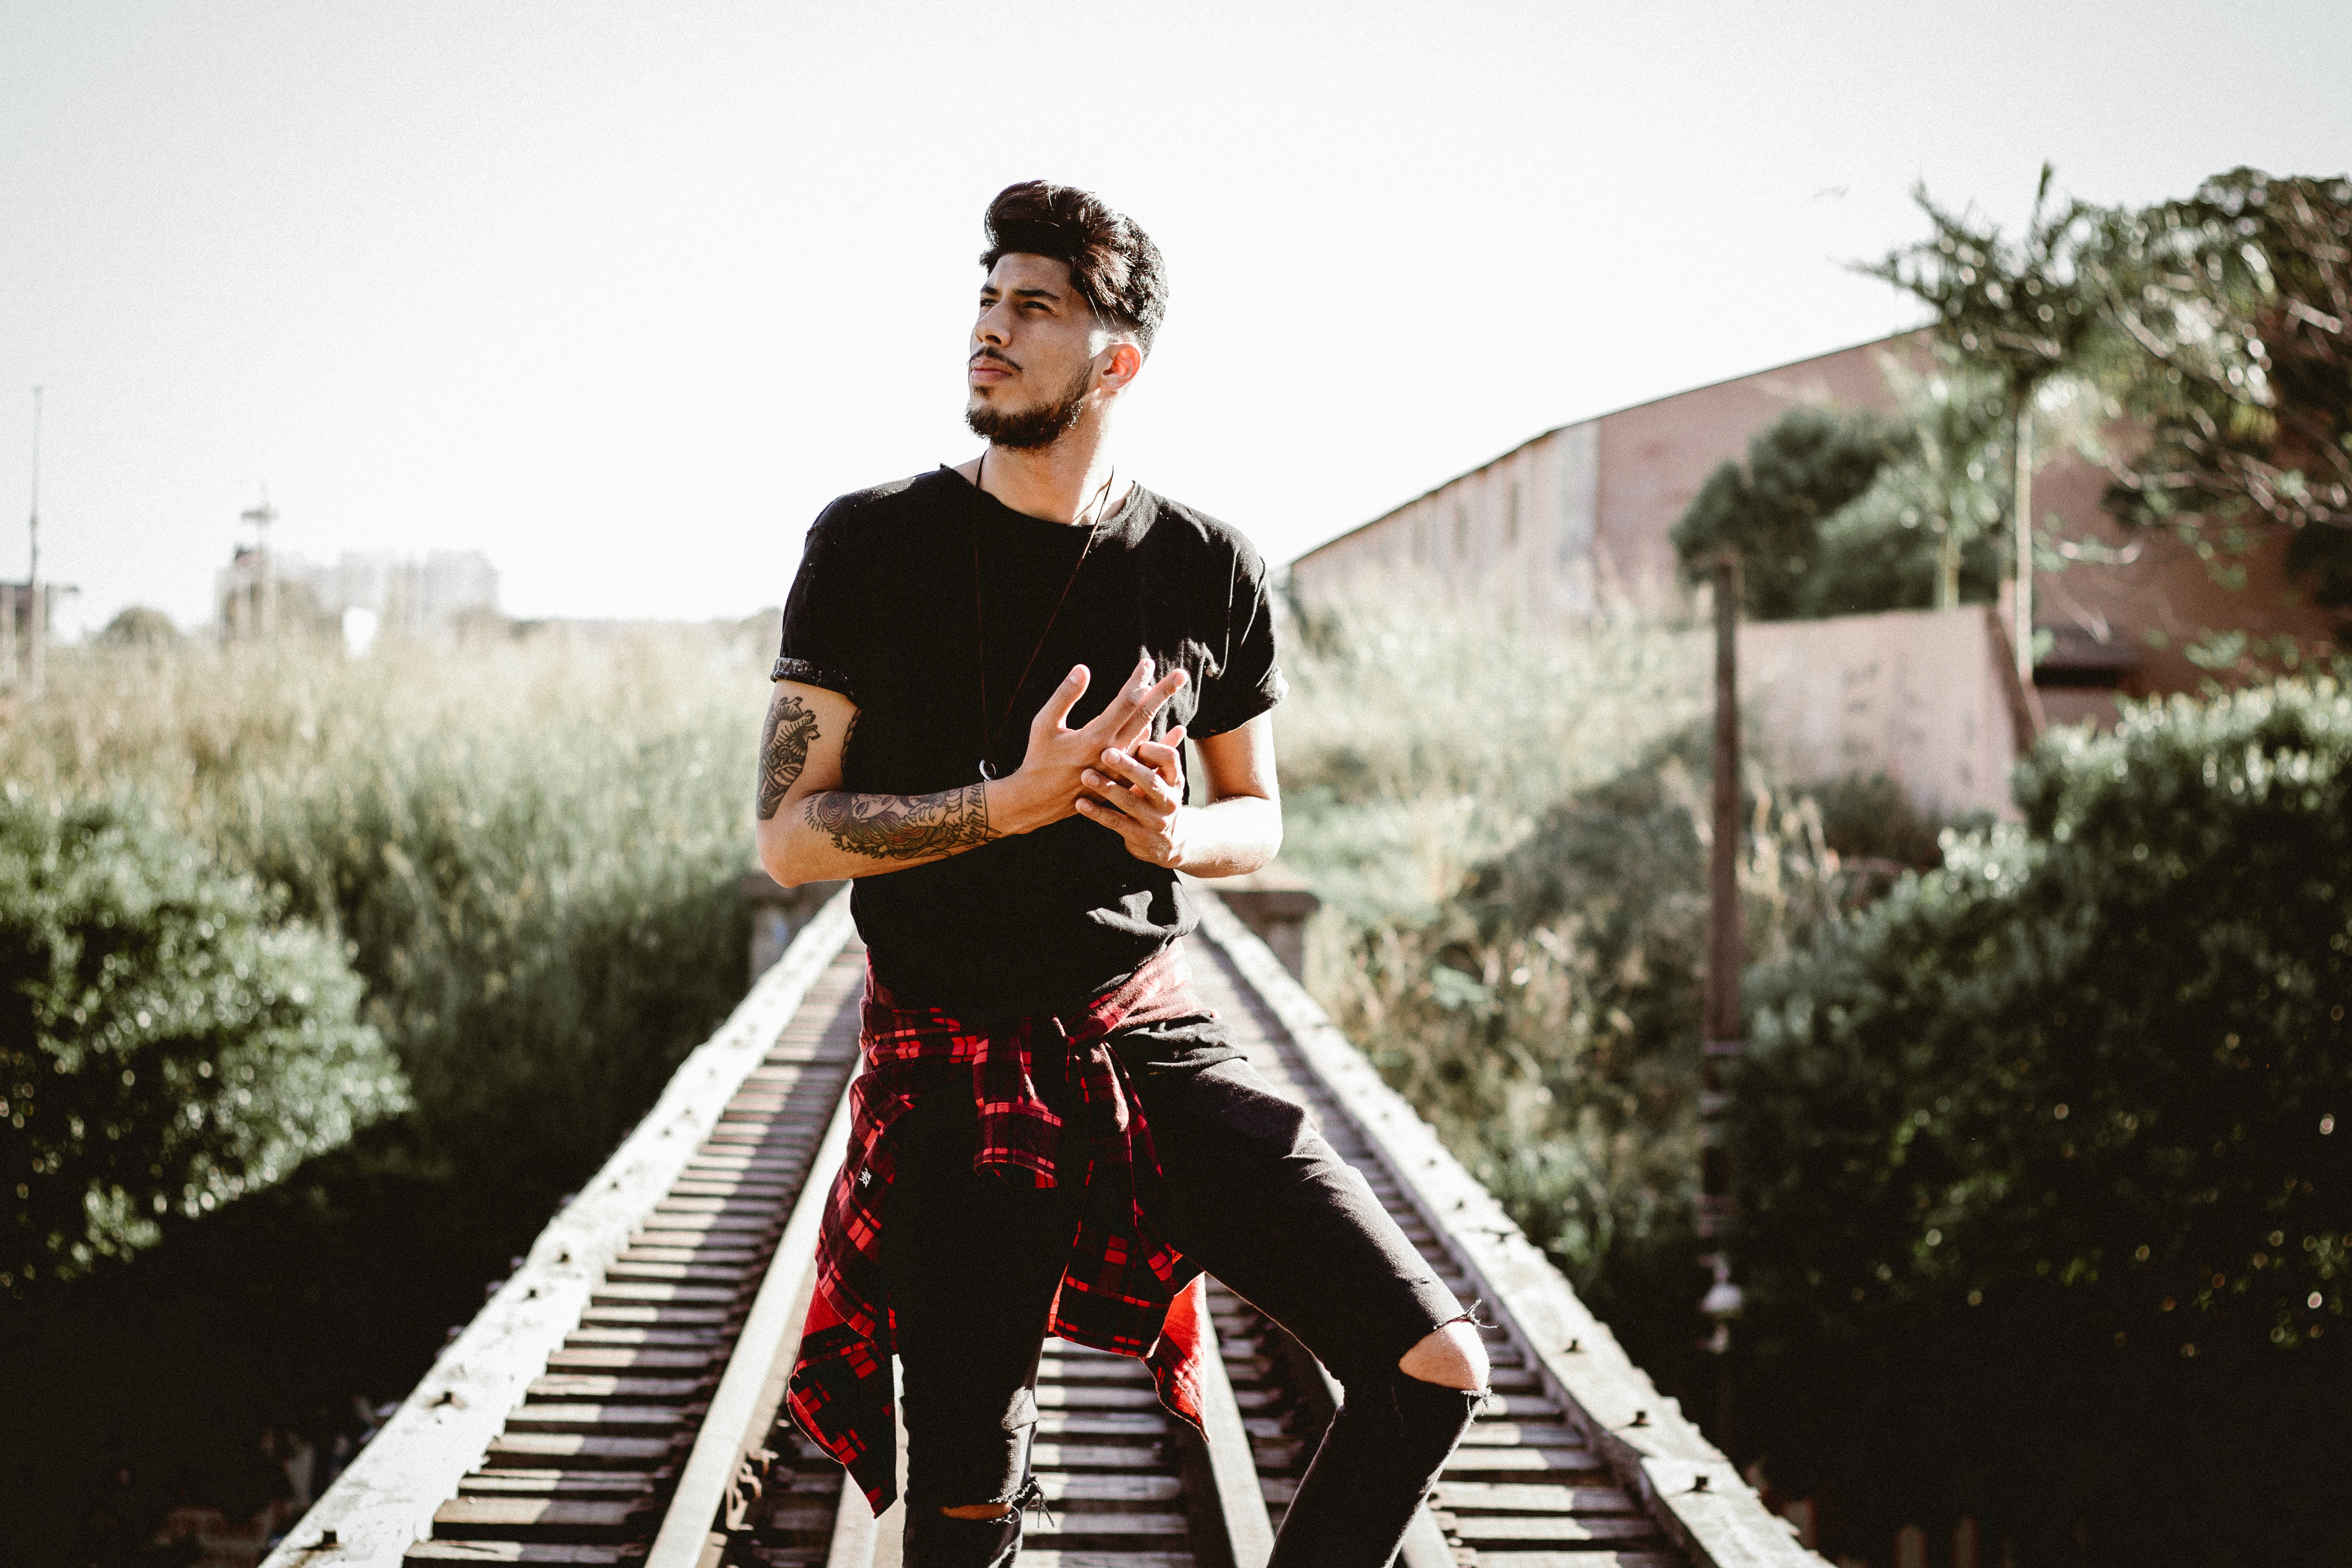
man, recreation, tree, shoe, fun